Jay Larson

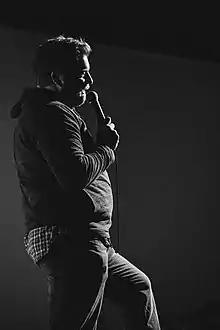
Larson performing at SXSW on March 11, 2013

Jason "Jay" Larson is an American comedian, actor, and writer. He currently resides in Los Angeles.